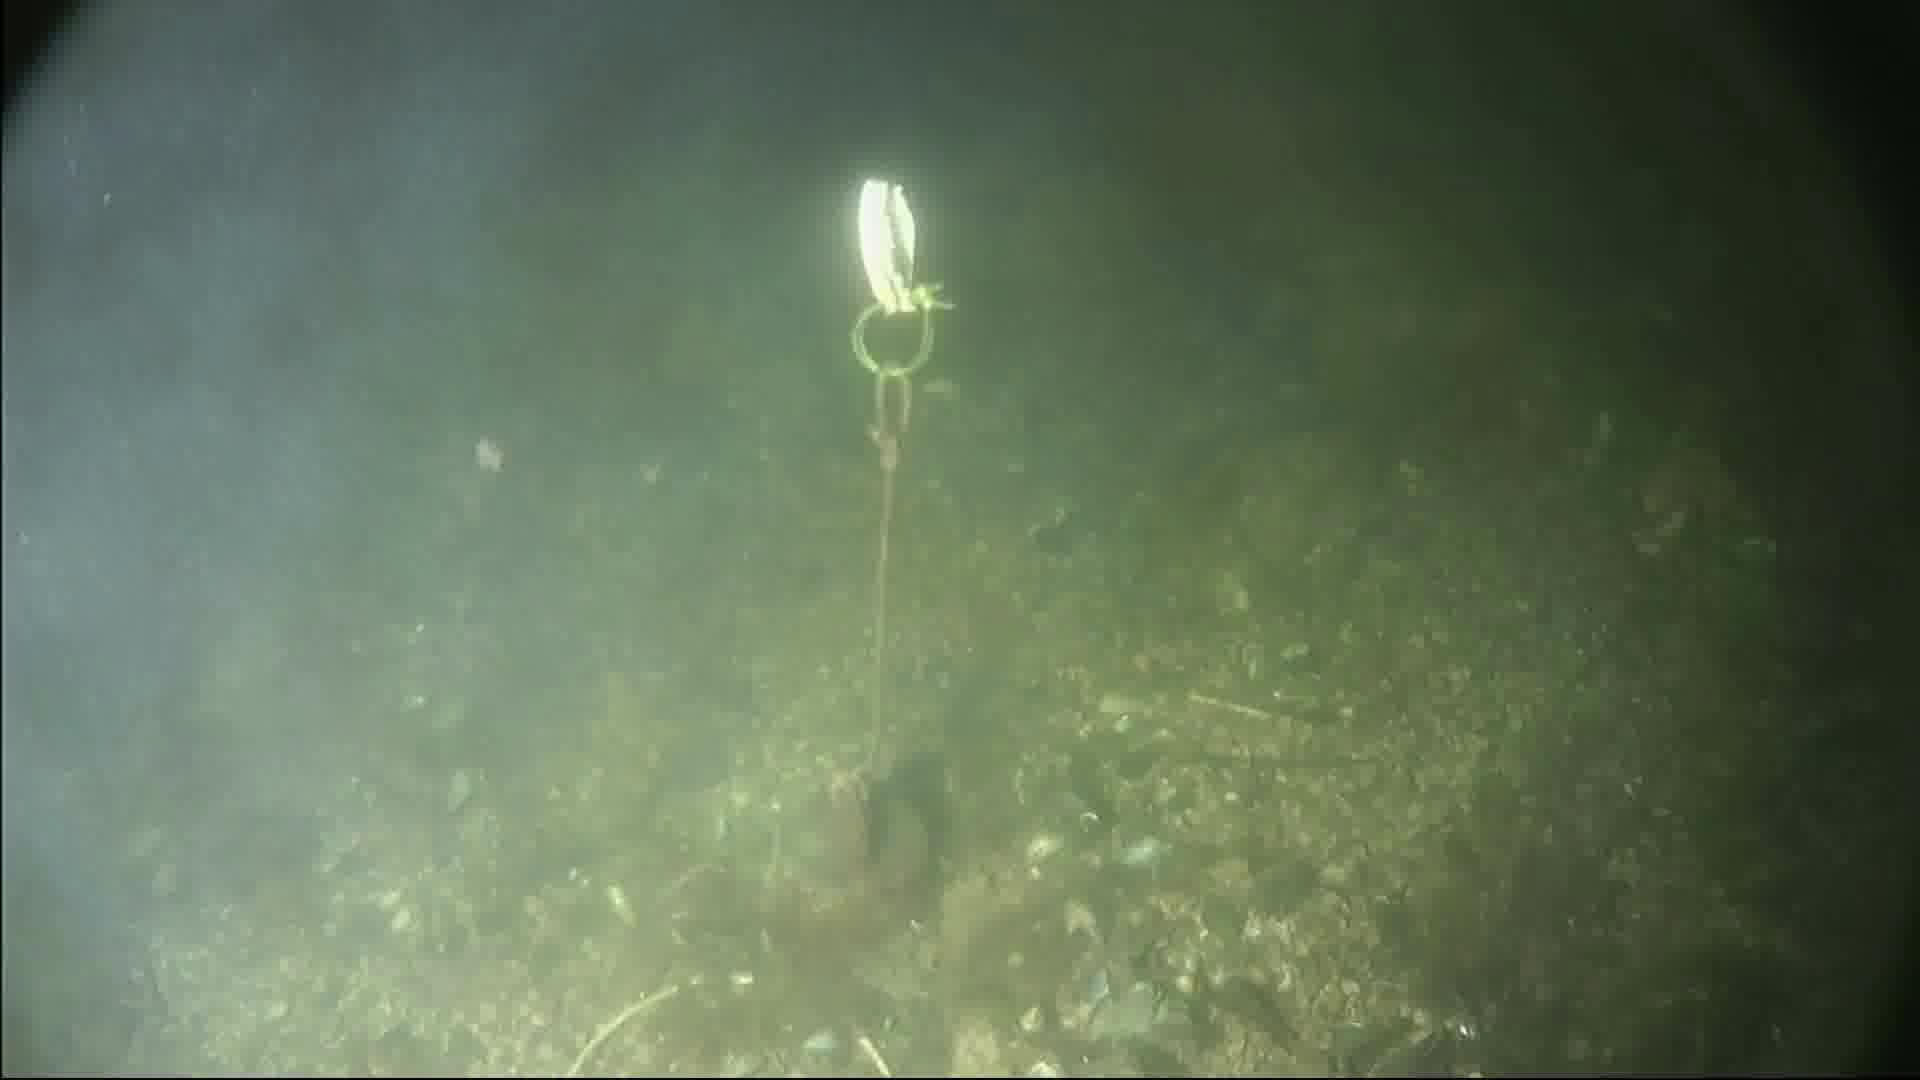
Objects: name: shrimp